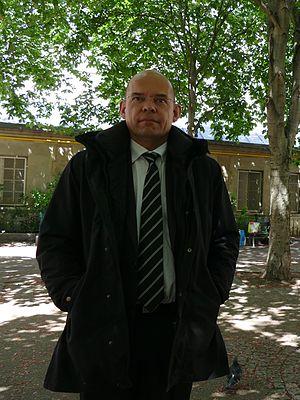
Xavier Lemoine, maire de Montfermeil à Paris (Île-de-France, France).
Xavier Lemoine, né le 13 juillet 1960 à Boulogne-Billancourt, est un homme politique français. Il est vice-président du Parti chrétien-démocrate, il est maire de Montfermeil depuis juin 2002.
Montfermeil est une commune française située dans le département de la Seine-Saint-Denis en région Île-de-France.